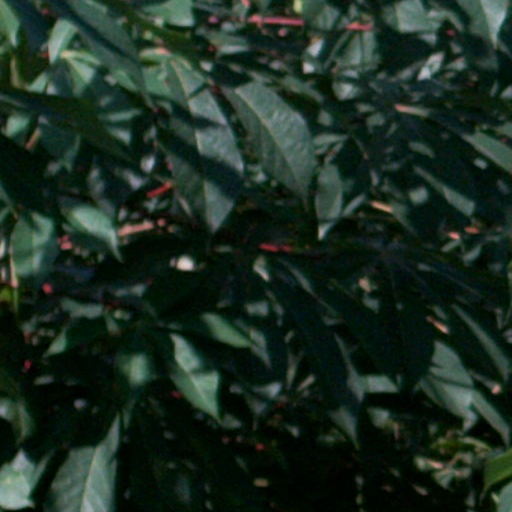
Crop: cassava